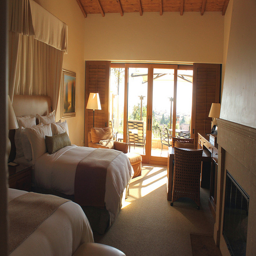
A bedroom with two beds sitting in front of a window.
An empty hotel room with two beds and a fireplace.
A bedroom suite with french doors and two beds
THE ISNIDE OF A HOTEL ROOM WITH TWO BEDS IN IT
This room includes two beds, a fireplace, and a sitting area.